Wong Keen

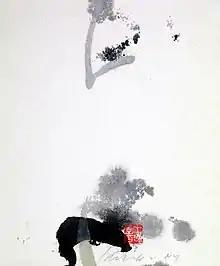
"Abstract ink VI", 1962, Chinese ink on paper

Wong's exposure to colour field painting and its proponents led to a new sensitivity to colour that stood apart from other contemporary Singaporean painters. Among the ideas Wong garnered from the style was the "employment of low-key contrasts between colours for details to surface" and "the direct placement of vivid colours next to each other", resulting in a "push-and-pull interaction" within his works that stems from colour rather than composition.